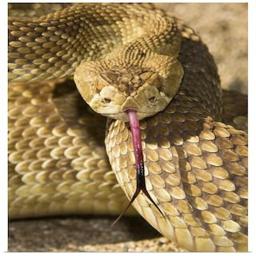
Animal: snakes